Question: Please indicate a possible affordance area of baseball bat that can be used for hitting
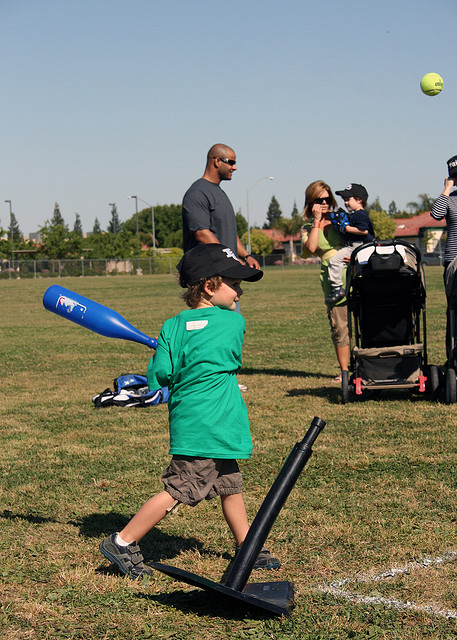
Answer: [49.164, 283.182, 116.398, 335.097]